Sanna Nielsen

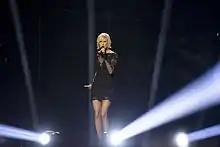
Sanna Nielsen performing at Eurovision 2014

Nielsen decided to return to the contest in 2014, this time with the song "Undo". She competed in the second semifinal held on 8 February, in which she qualified for the final, held at the Friends Arena, Stockholm on 8 March. She won the final and represented Sweden at the Eurovision Song Contest 2014 in Copenhagen, Denmark in the first semifinal on 6 May. Nielsen made it to the final. In the final Nielsen placed third place with 218 points. That also placed Nielsen as the second highest scoring singer for Sweden at the Eurovision after Loreen in 2012. Undo became Nielsens first song to reach the UK Top 40 singles charts at place 40